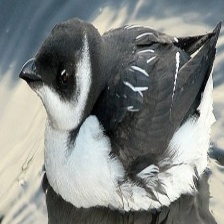
Species: LITTLE AUK
Scientific name: ALLE ALLE